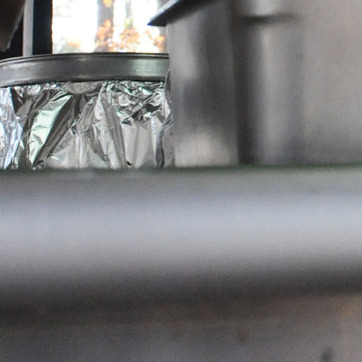
Material: metal